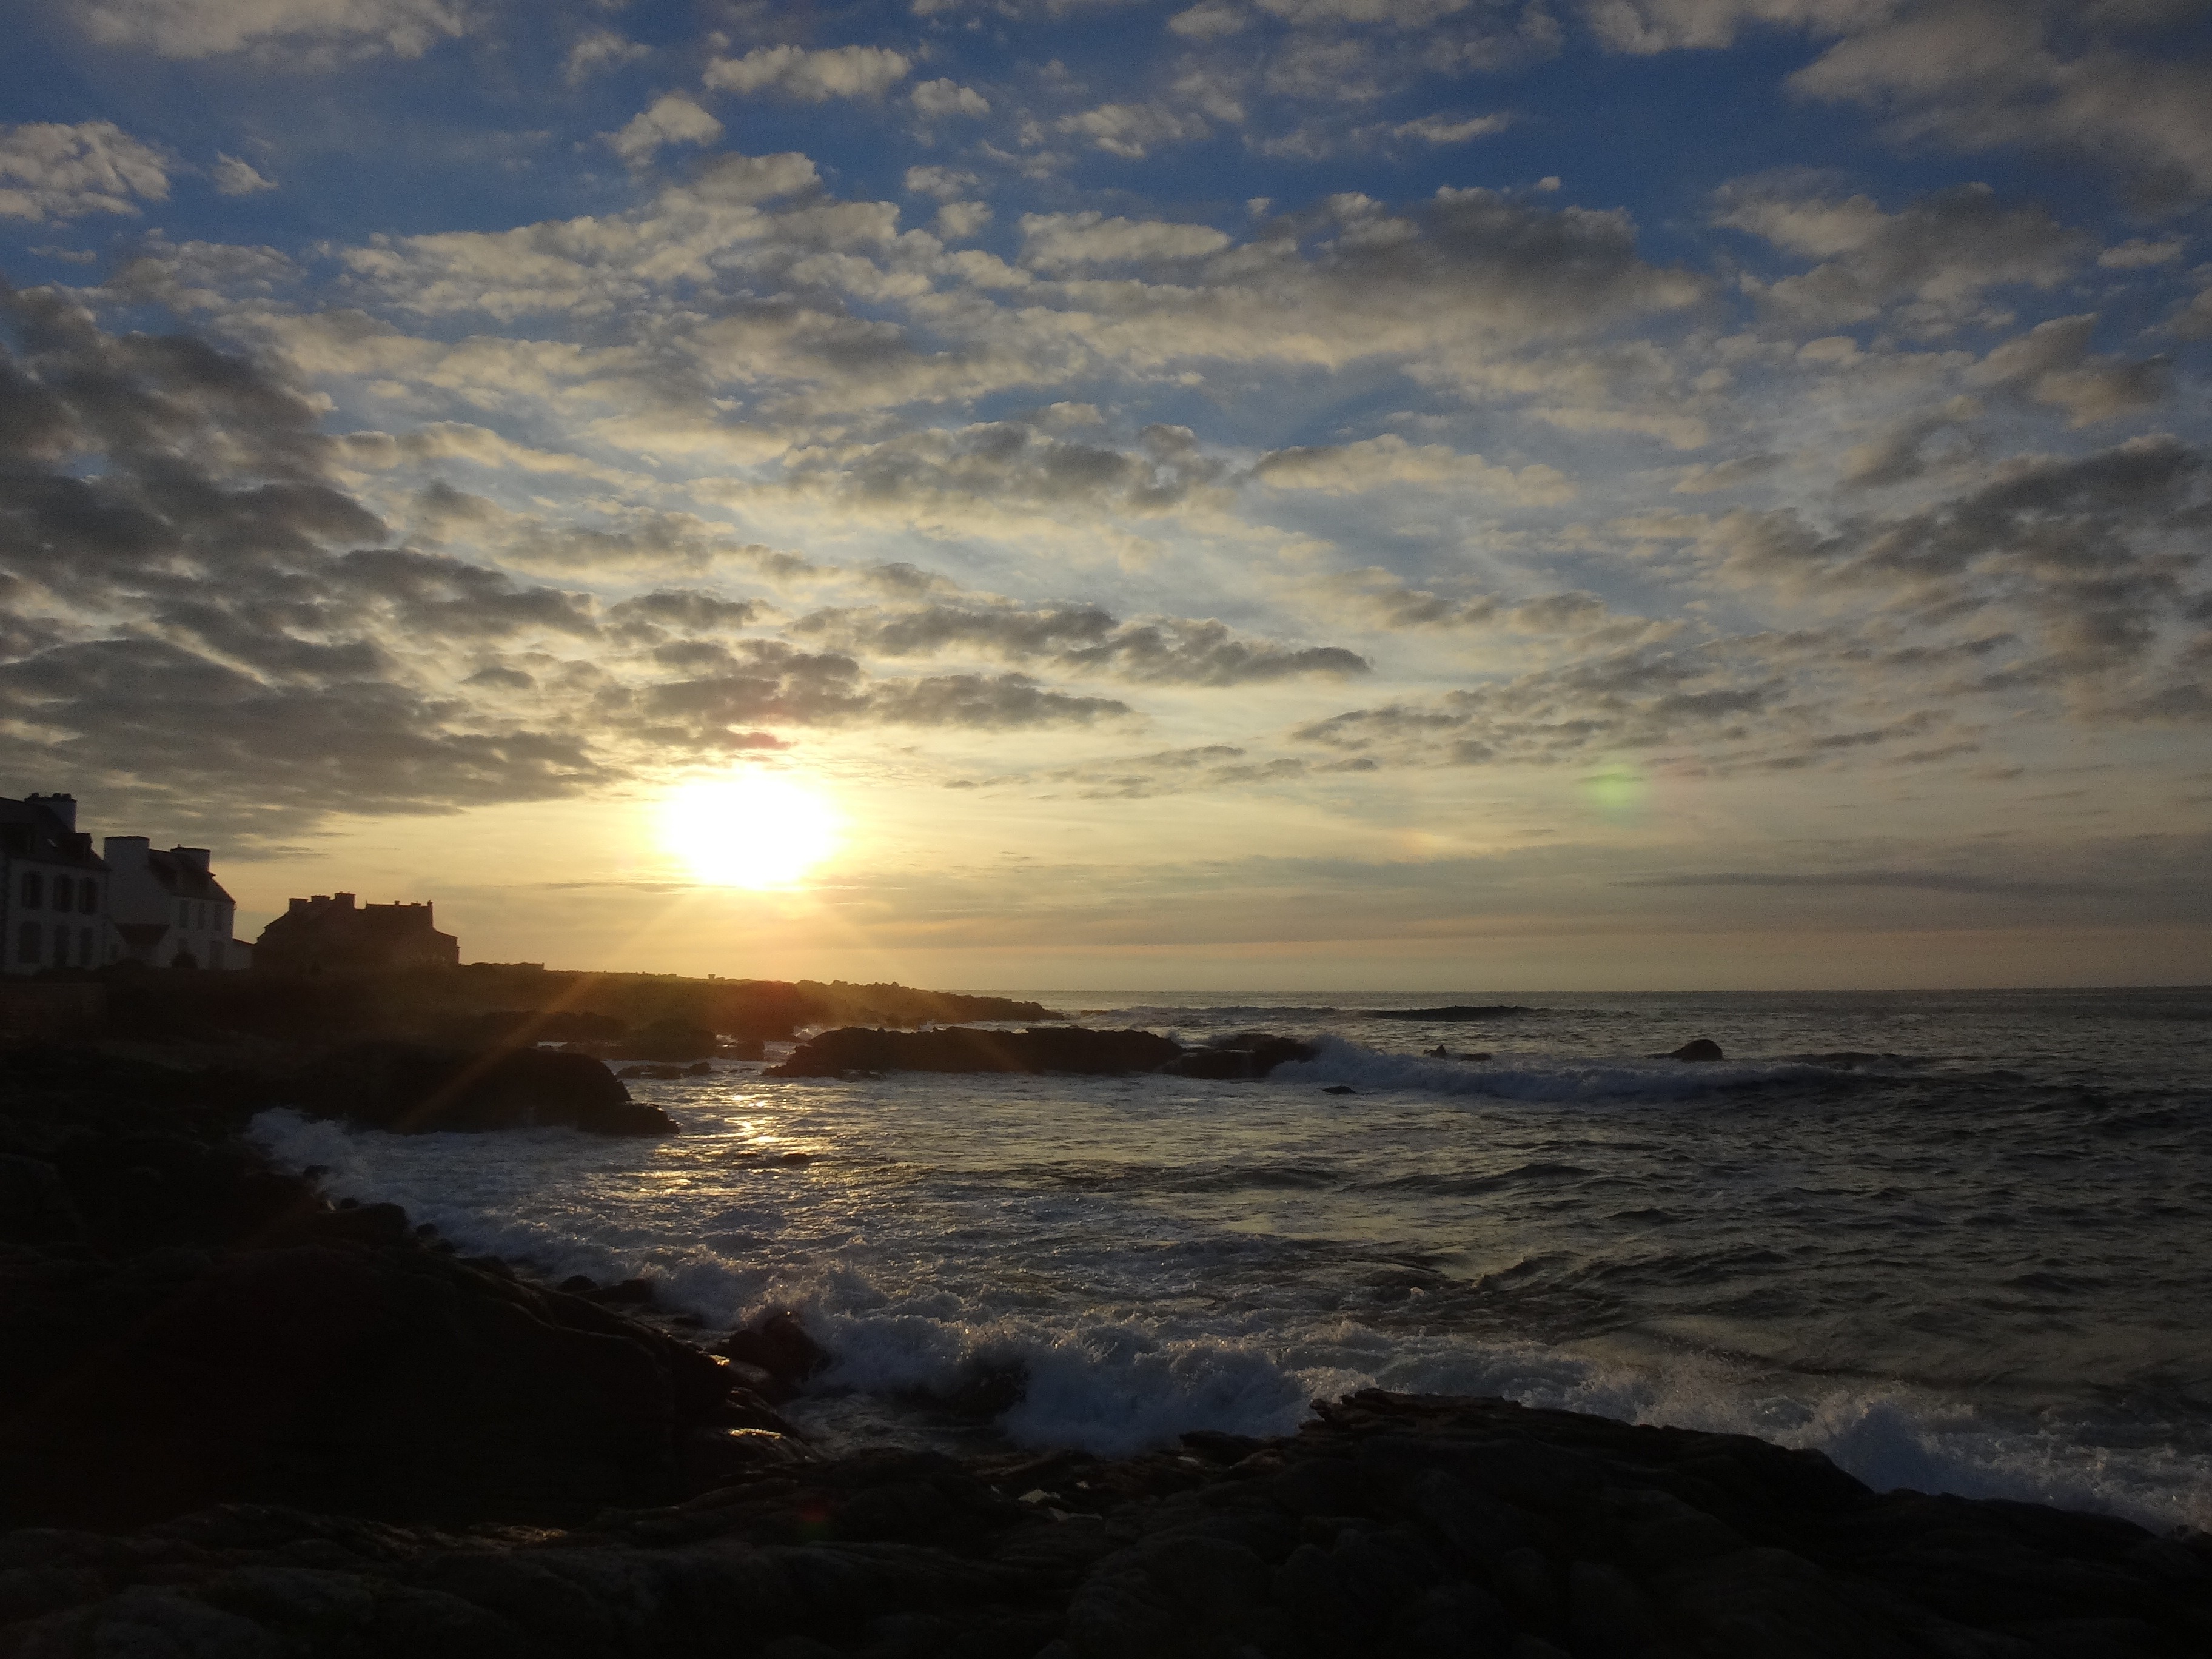
beach, sea, coast, water, nature, ocean, horizon, cloud, sky, sun, sunrise, sunset, sunlight, morning, shore, wave, dawn, atmosphere, dusk, france, evening, holiday, calm, body of water, headland, outlook, brittany, afterglow, evening sky, phenomenon, wind wave